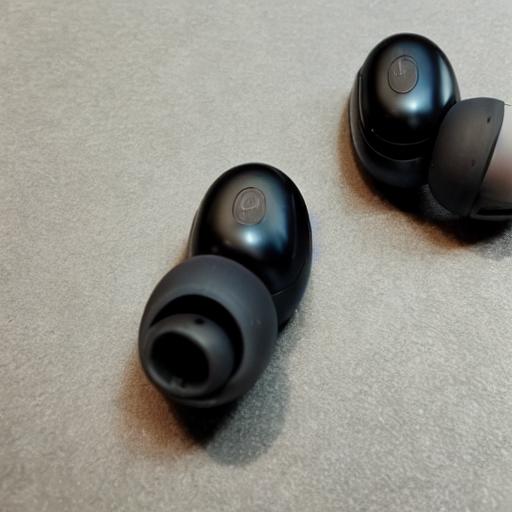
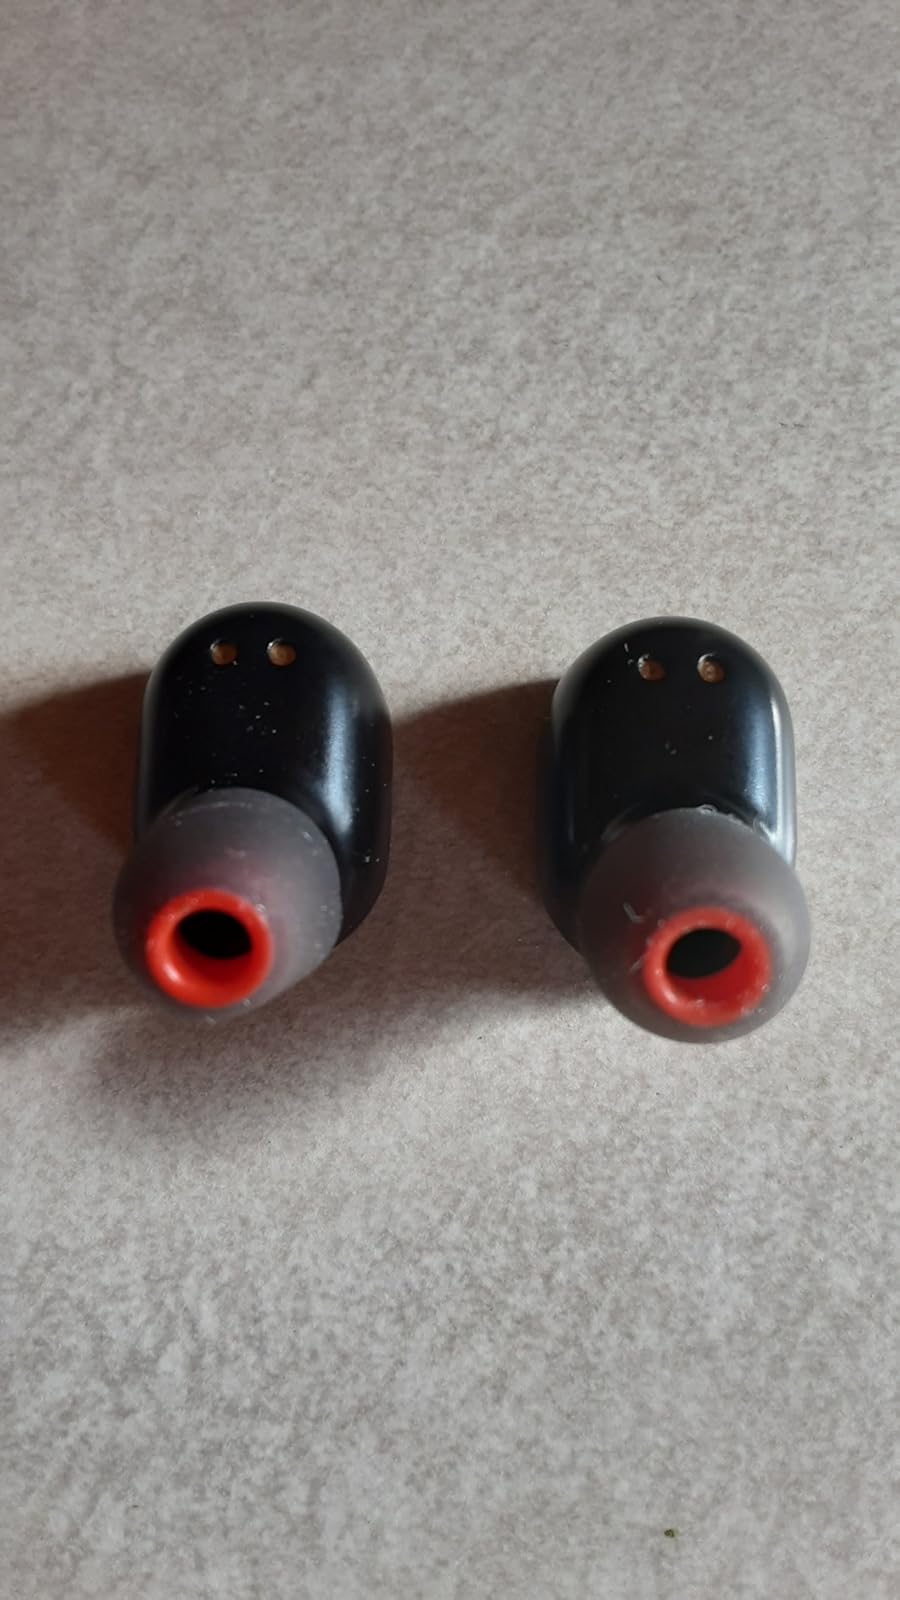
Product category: earbuds
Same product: no